Primordium

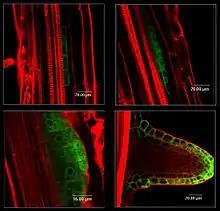
Lateral root primordia development and emergence in "Arabidopsis Thaliana"

Lateral roots are one of the most important tissues in a plant's anatomical structure. They provide physical support and uptake water and nutrients for growth. Before the emergence of lateral roots in the morphogenetic process, a new lateral root primordium which consists of primordial cells is formed. Localized cell divisions in the Pericycle give rise to the lateral root primordia. This pattern of growth gives rise to a bundle of tissue. The subsequent accumulation of cell division and enlargement in this bundle of tissue gives rise to a new structure known as the root primordium. The root primordium emerges as a new lateral rootlet by creating its own root cap and apex. Both genetic and physiological studies point to the importance of Auxin in the LR initiation and primordium development in the LR formation process, but cytokinin negatively regulates the growth of the LR. However, it is not fully understood the full mechanisms of how these different hormones affect the transport, signaling, or biosynthesis of the others.